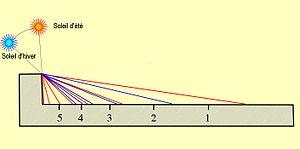
Heures solaires égales d'été et d'hiver à Louxor.
Les heures archaïques sont des essais de division du jour dans les civilisations de la Haute-Antiquité.